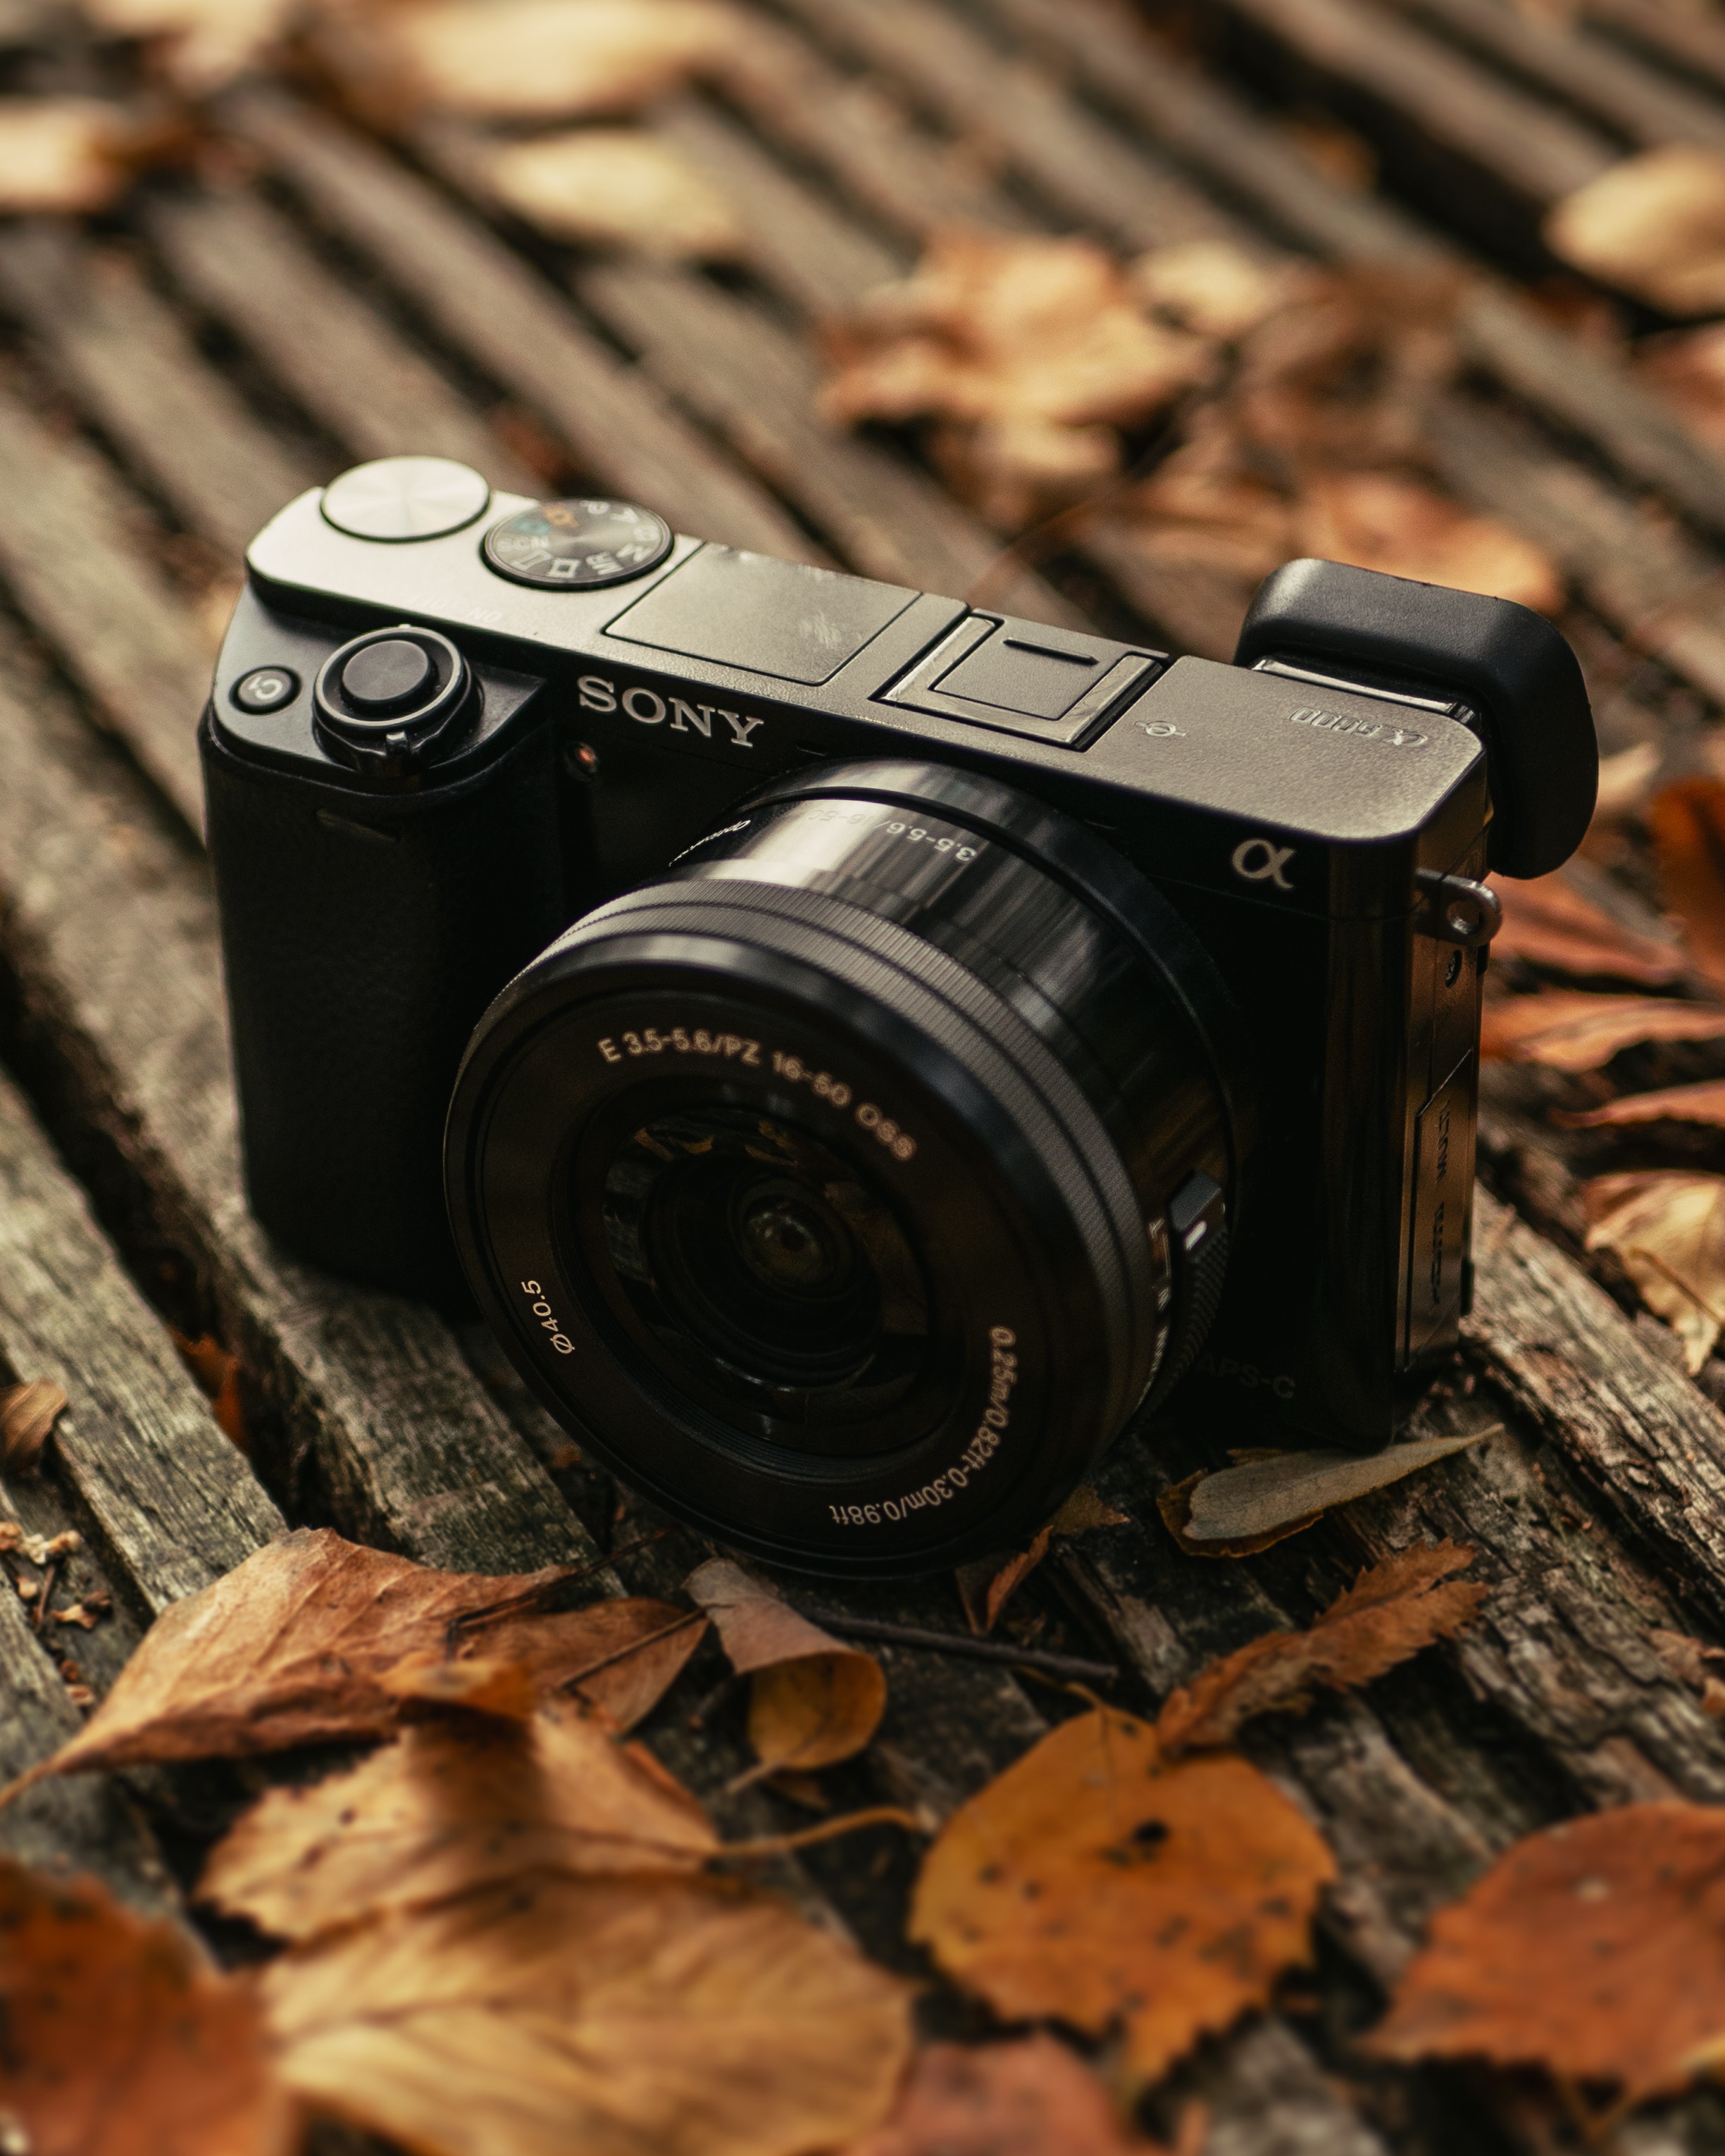
camera, camera accessory, cameras optics, Point and shoot camera, camera lens, mirrorless interchangeable lens camera, digital camera, lens, photography, single lens reflex camera, reflex camera, close up, still life photography, still life, Material property, stock photography, film camera, macro photography